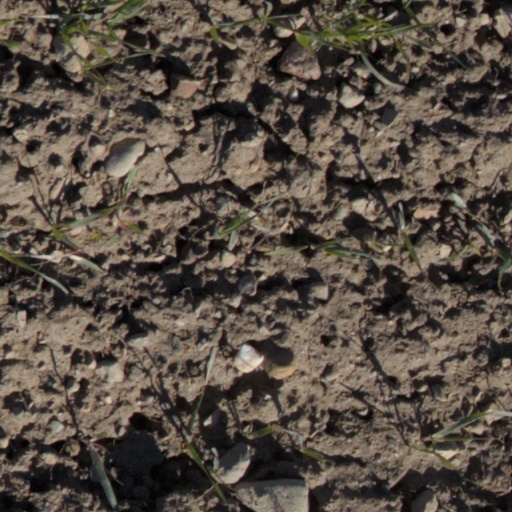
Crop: wheat